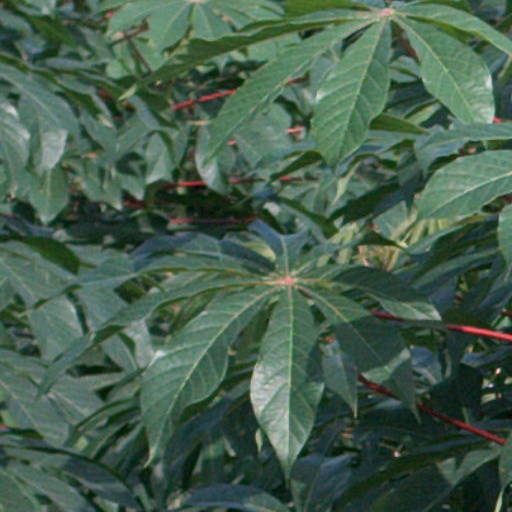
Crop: cassava